County of Tripoli

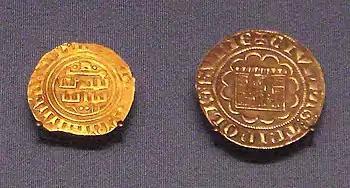
County of Tripoli coins: gold bezant with a text in Arabic (1270–1300), and Tripoli silver gros (1275–1287). British Museum.

The extent of the County of Tripoli was determined in part by pre-existing Byzantine borders and in part by victory in battle, tempered by the demands of neighbouring crusader states. At its height, the county controlled the coastline from Maraclea in the north to Beirut in the south. Inland, the county's control extended to the Krac des Chevaliers fortress. The rich inland agricultural land of the Homs Gap was known as La Bocquée.